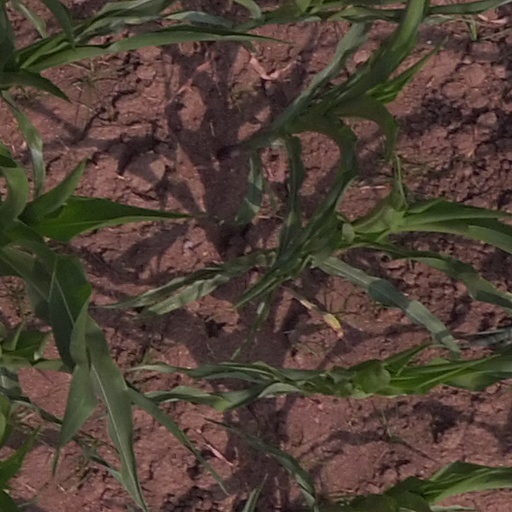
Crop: maize; corn